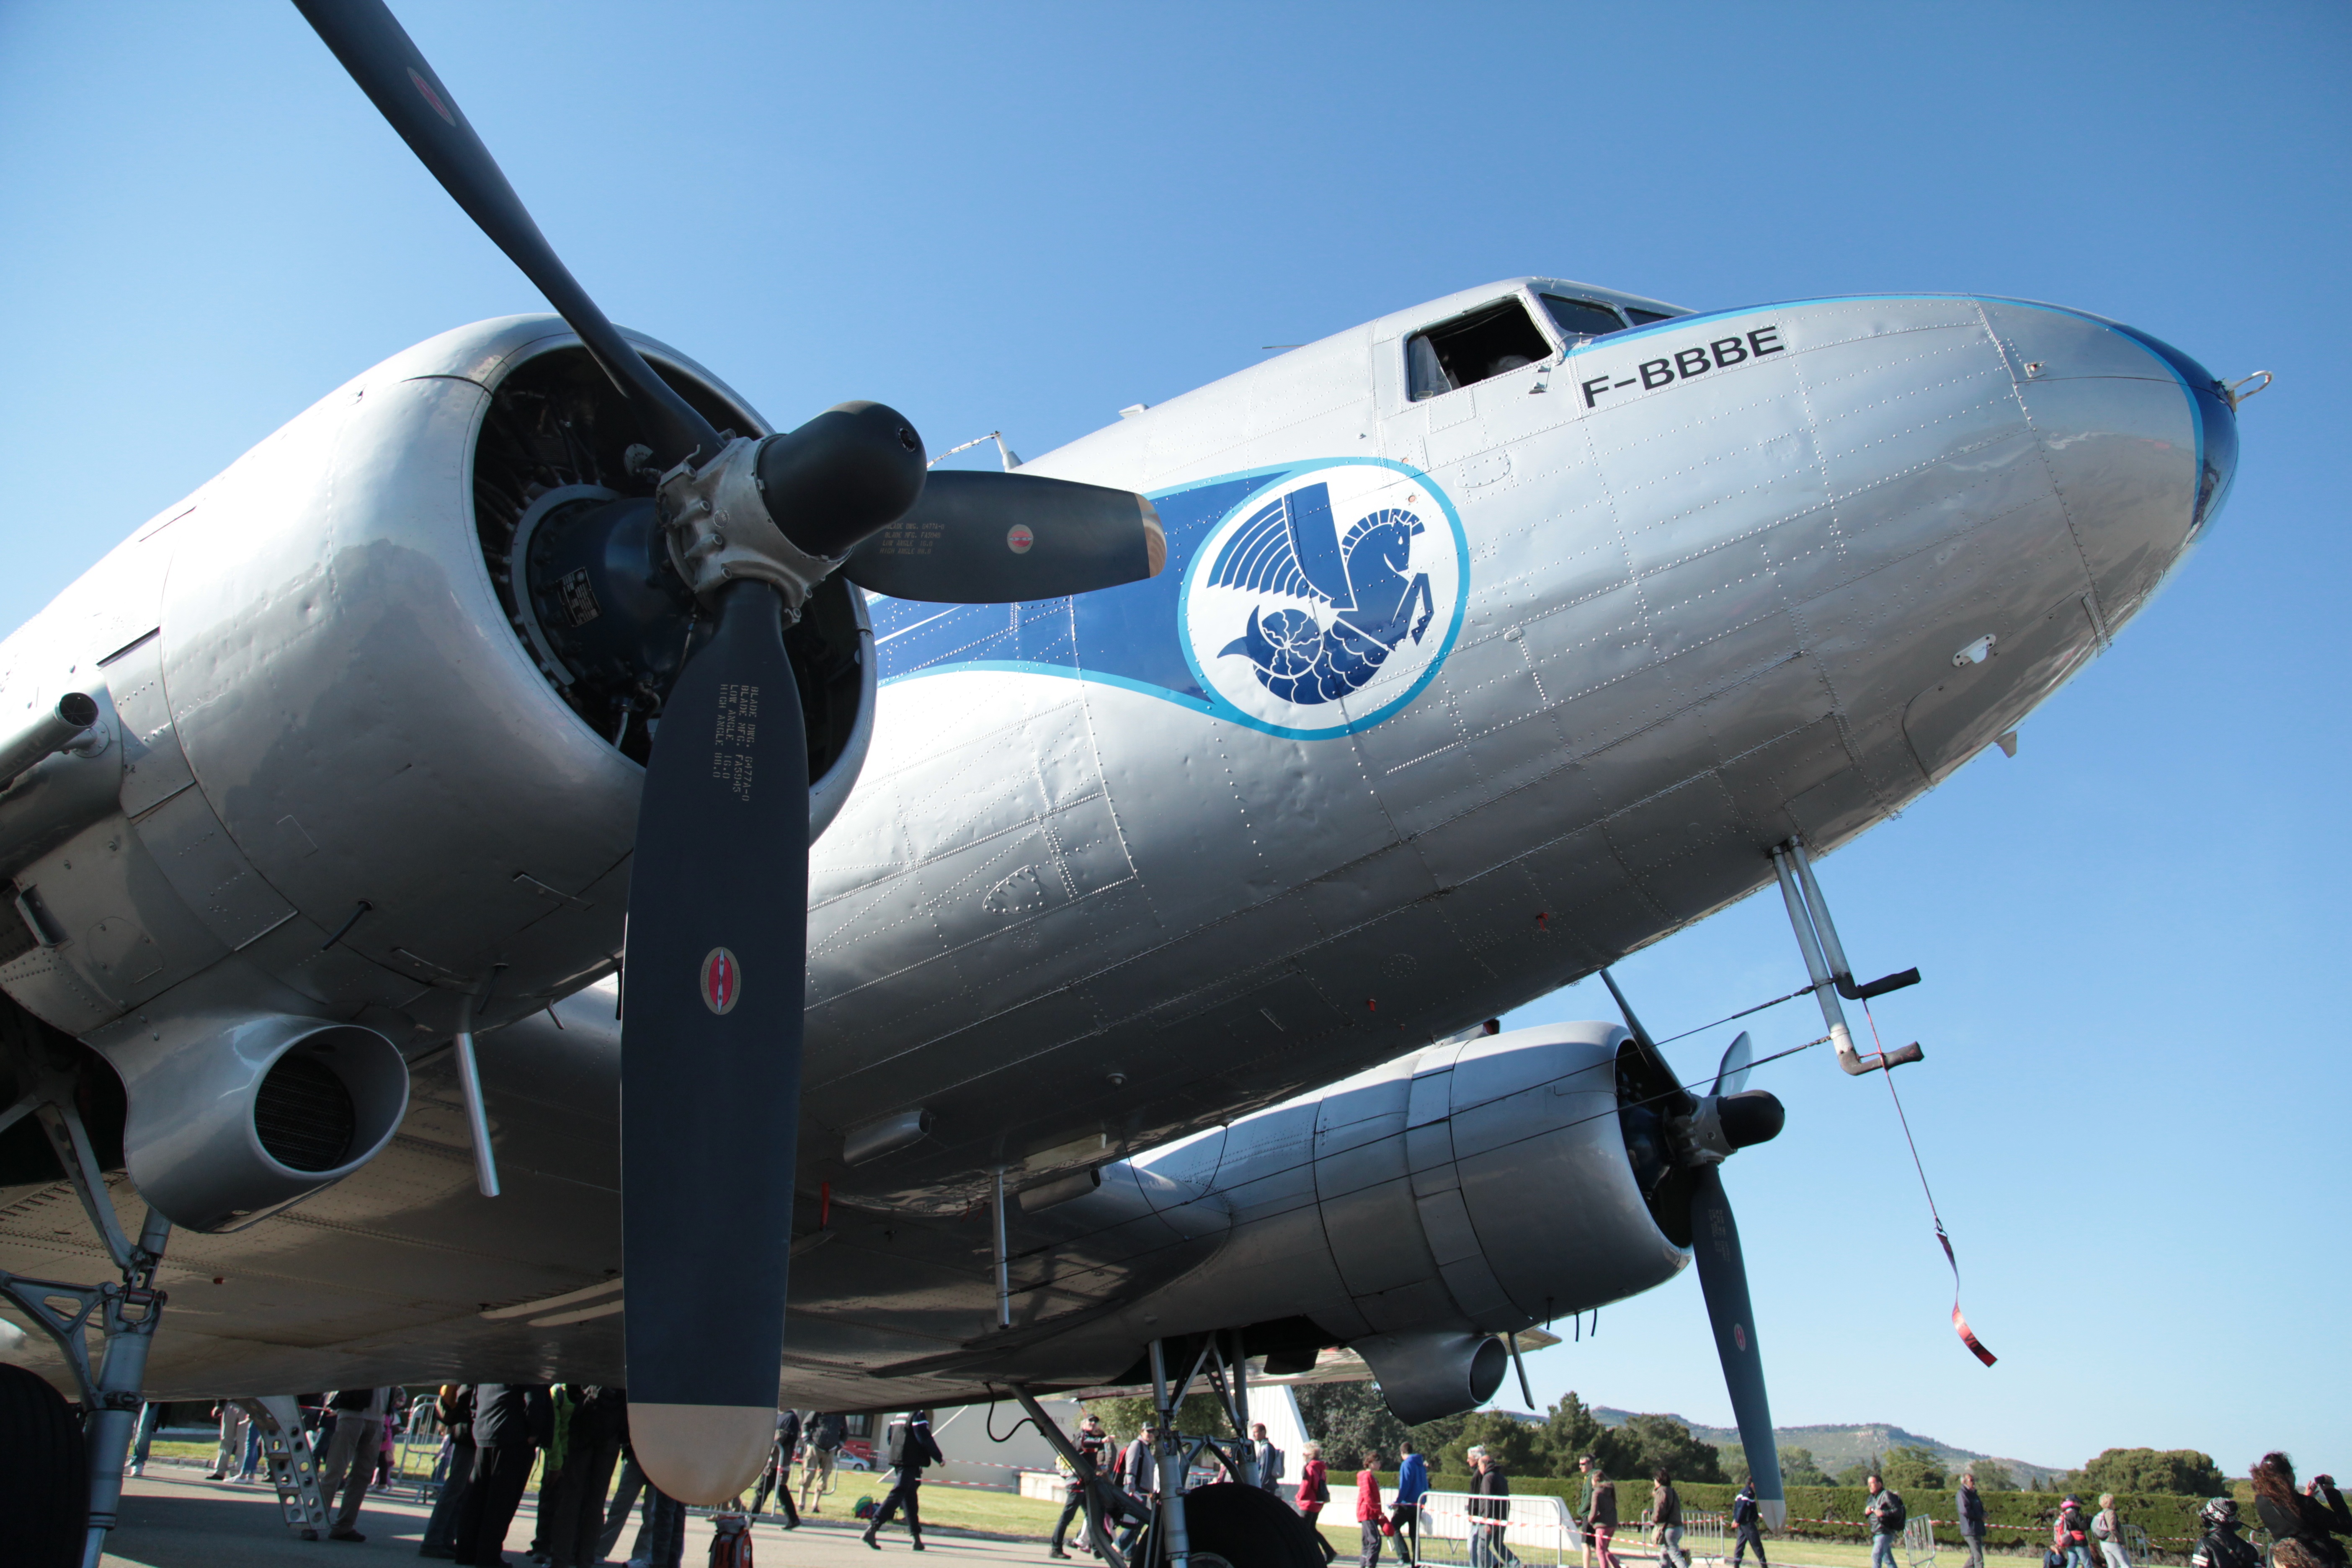
airplane, aircraft, military, vehicle, airline, aviation, flight, airliner, propeller, exhibition, bomber, former, boeing, air force, reactor, boeing 777, military aircraft, atmosphere of earth, wide body aircraft, narrow body aircraft, aerospace engineering, aircraft engine, propeller driven aircraft, military transport aircraft